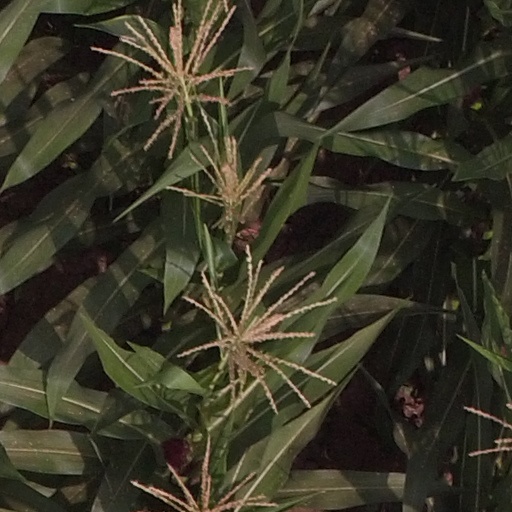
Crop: maize; corn